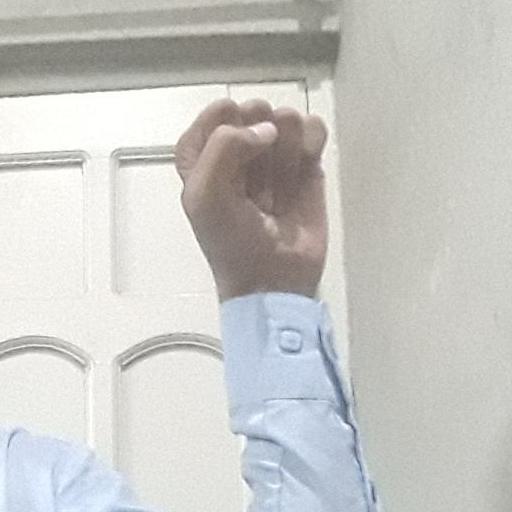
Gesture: fist